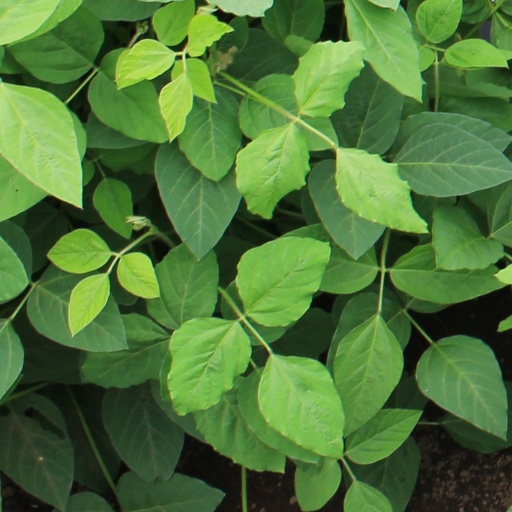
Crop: soybean